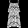
Label: Dress